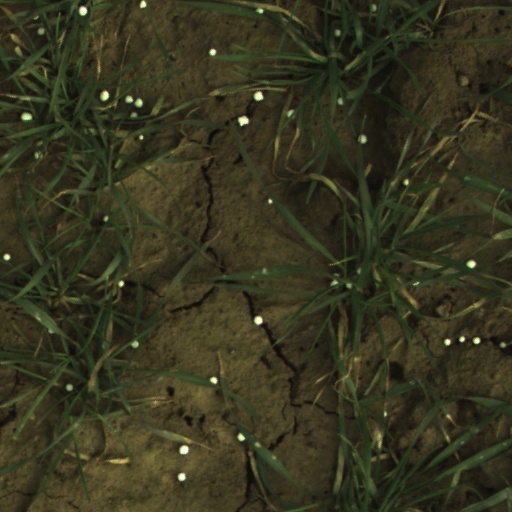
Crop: wheat